Propaganda and censorship in Italy during the First World War

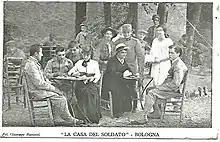
Casa del Soldato (Soldiers’ House), Bologna 1916

Before 1917 propaganda, recreational and welfare initiatives for soldiers were scarce and poorly managed. Propaganda was understood in traditional forms, such as speeches given by officers and invited speakers. As these speakers were exempted from military service, they appeared "privileged" in the eyes of the infantry. These proclamations about the reasons for the war were entirely alien to the language and mentality of the soldiers, who regarded the requirement to stand and listen to them as a waste of time, which lowered their morale. Giuseppe Prezzolini wrote in his essay "Vittorio Veneto": "It was called propaganda to order soldiers to attention in a courtyard, after eight hours on duty, and there, taking away an hour of freedom, forcing them to listen to the chatter of a lawyer unused to the fatigue of war." For the vast majority of soldiers, their willingness to fight was not secured through effective propaganda or strong patriotic motivations, but despite this the Italian army gave proof of its reliability, commitment and obedience throughout the three and a half years of war. Only a few Italian soldiers fought with clear ideas and personal conviction, while most did so without understanding the reasons for the war. This was partly due to a very low level of education, and partly due to how the High Command managed the troops. From Luigi Cadorna downwards, commanders were less concerned about motivation and more interested in maintaining discipline through corporal punishment.